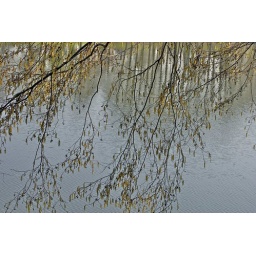
Lacy tree branches over water